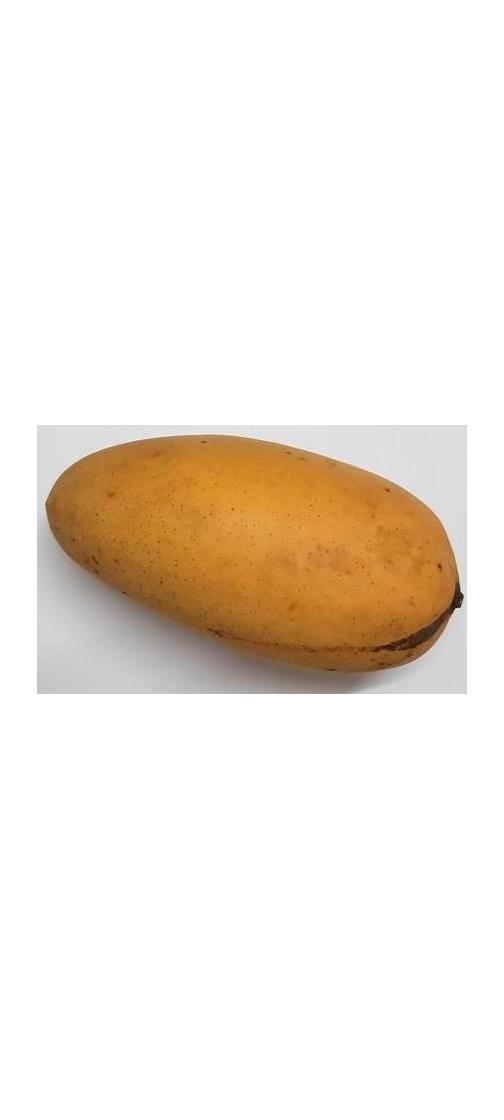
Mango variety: Katimon